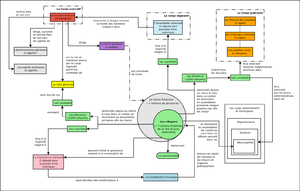
La Constitution du 6 messidor an I, Constitution de l’an I ou Constitution de 1793, est élaborée pendant la Révolution française par la Convention montagnarde et adoptée le 6 messidor an I. Promulguée le 4 août 1793 pour régir la Convention nationale de la Première République, elle n'a jamais été appliquée, la Convention ayant décrété, le 10 octobre 1793, que le gouvernement serait révolutionnaire jusqu'à la paix. Elle a toutefois emporté des conséquences juridiques, notamment en matière de nationalité.